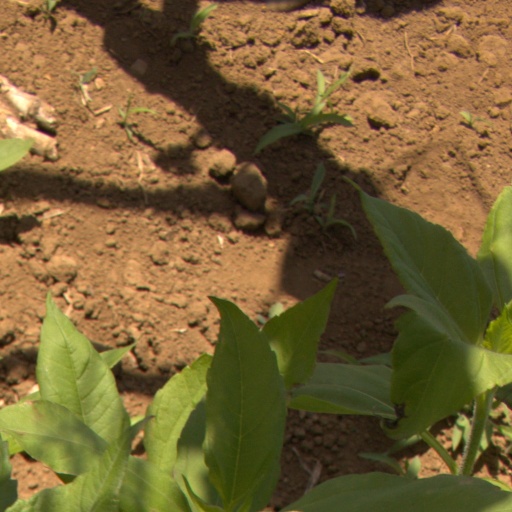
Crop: Jerusalem artichoke